Alenka Sottler

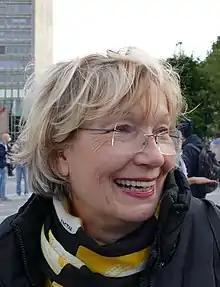
Alenka Sottler

Alenka Sottler (born 24 October 1958) is a Slovene painter and illustrator. She lives and works in Ljubljana as a freelance illustrator and is a member of New York Society of Illustrators. She has illustrated over 50 books for children and adults, for which she received numerous awards and honours including her second nomination for the Hans Christian Andersen Award in 2014.